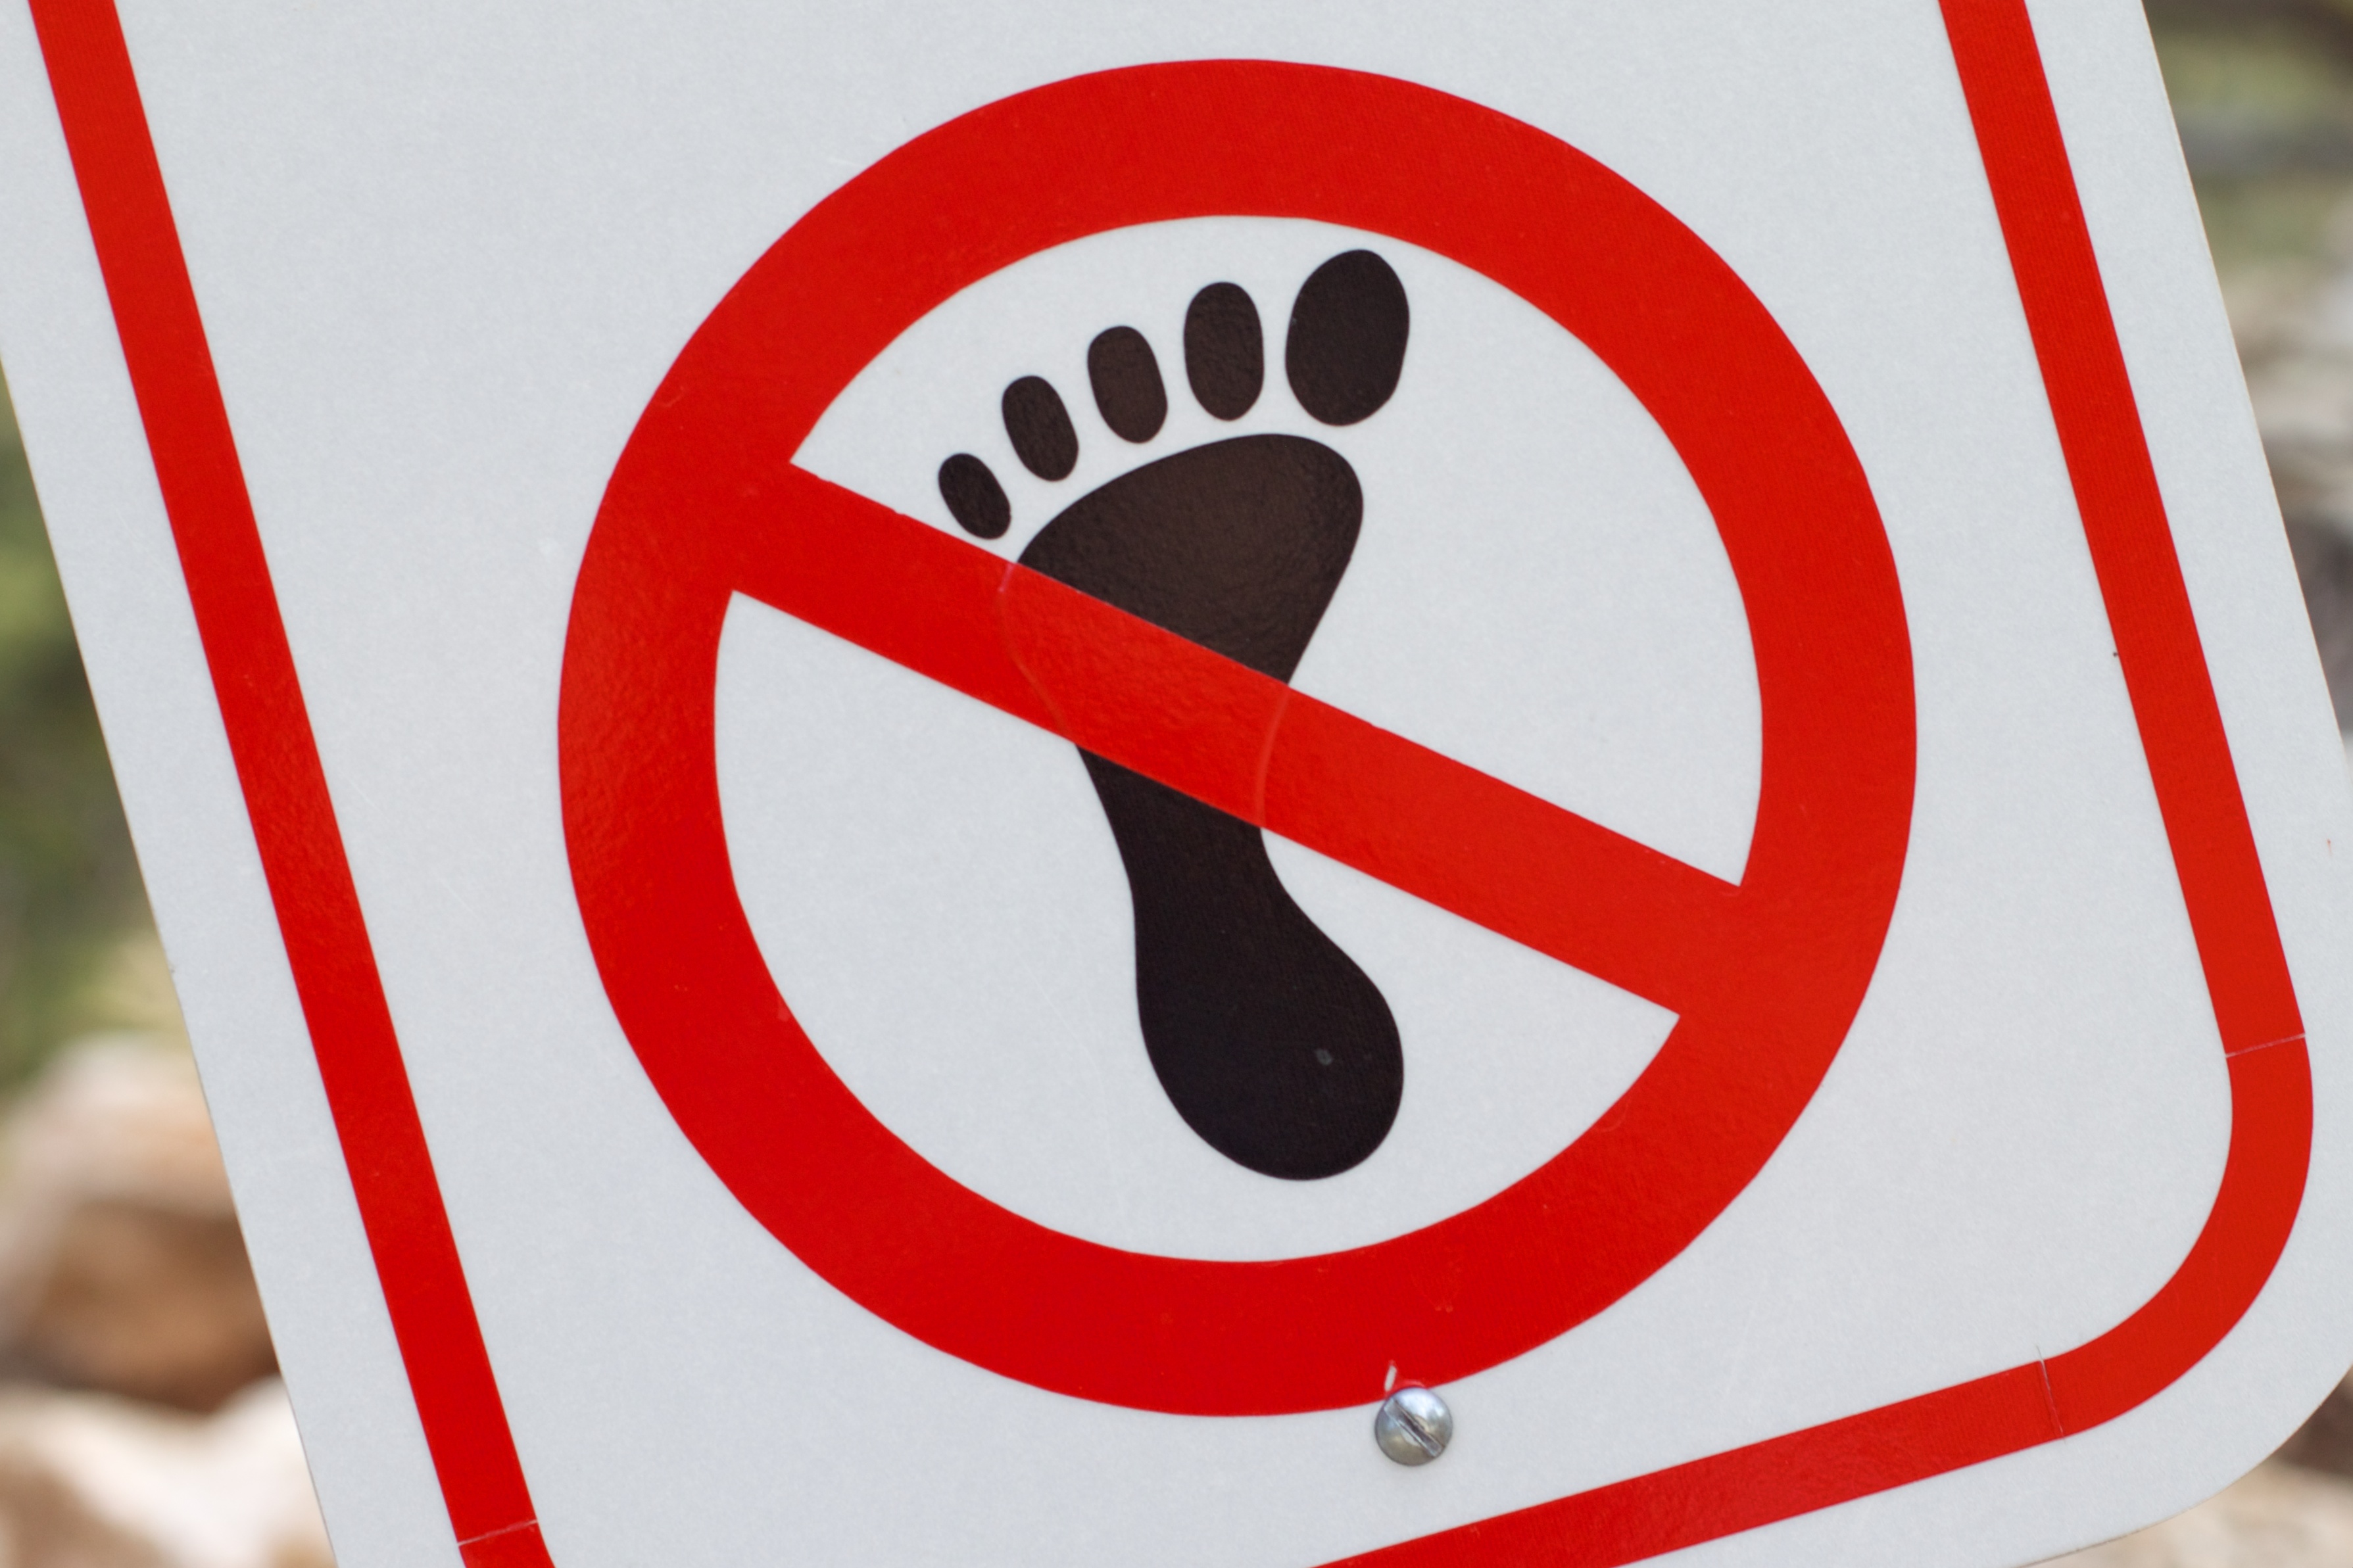
number, sign, red, signage, circle, brand, font, illustration, logo, trademark, traffic sign